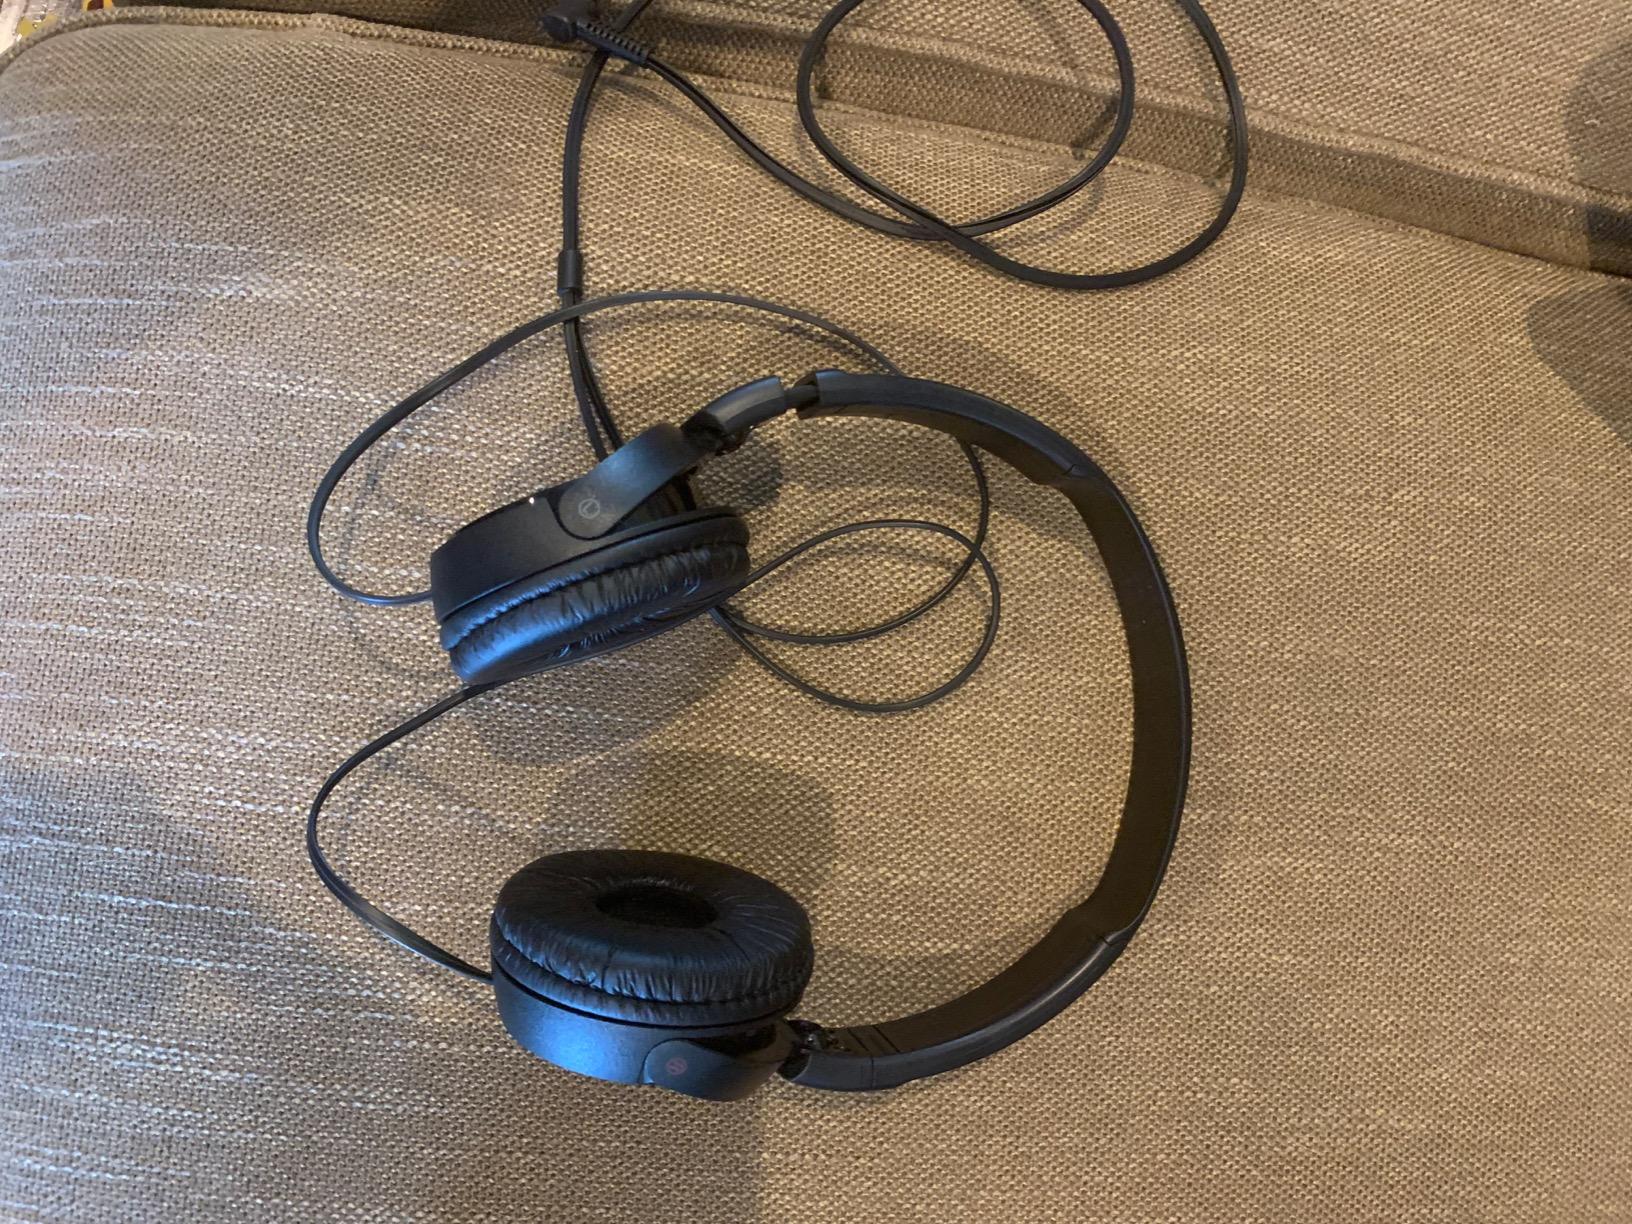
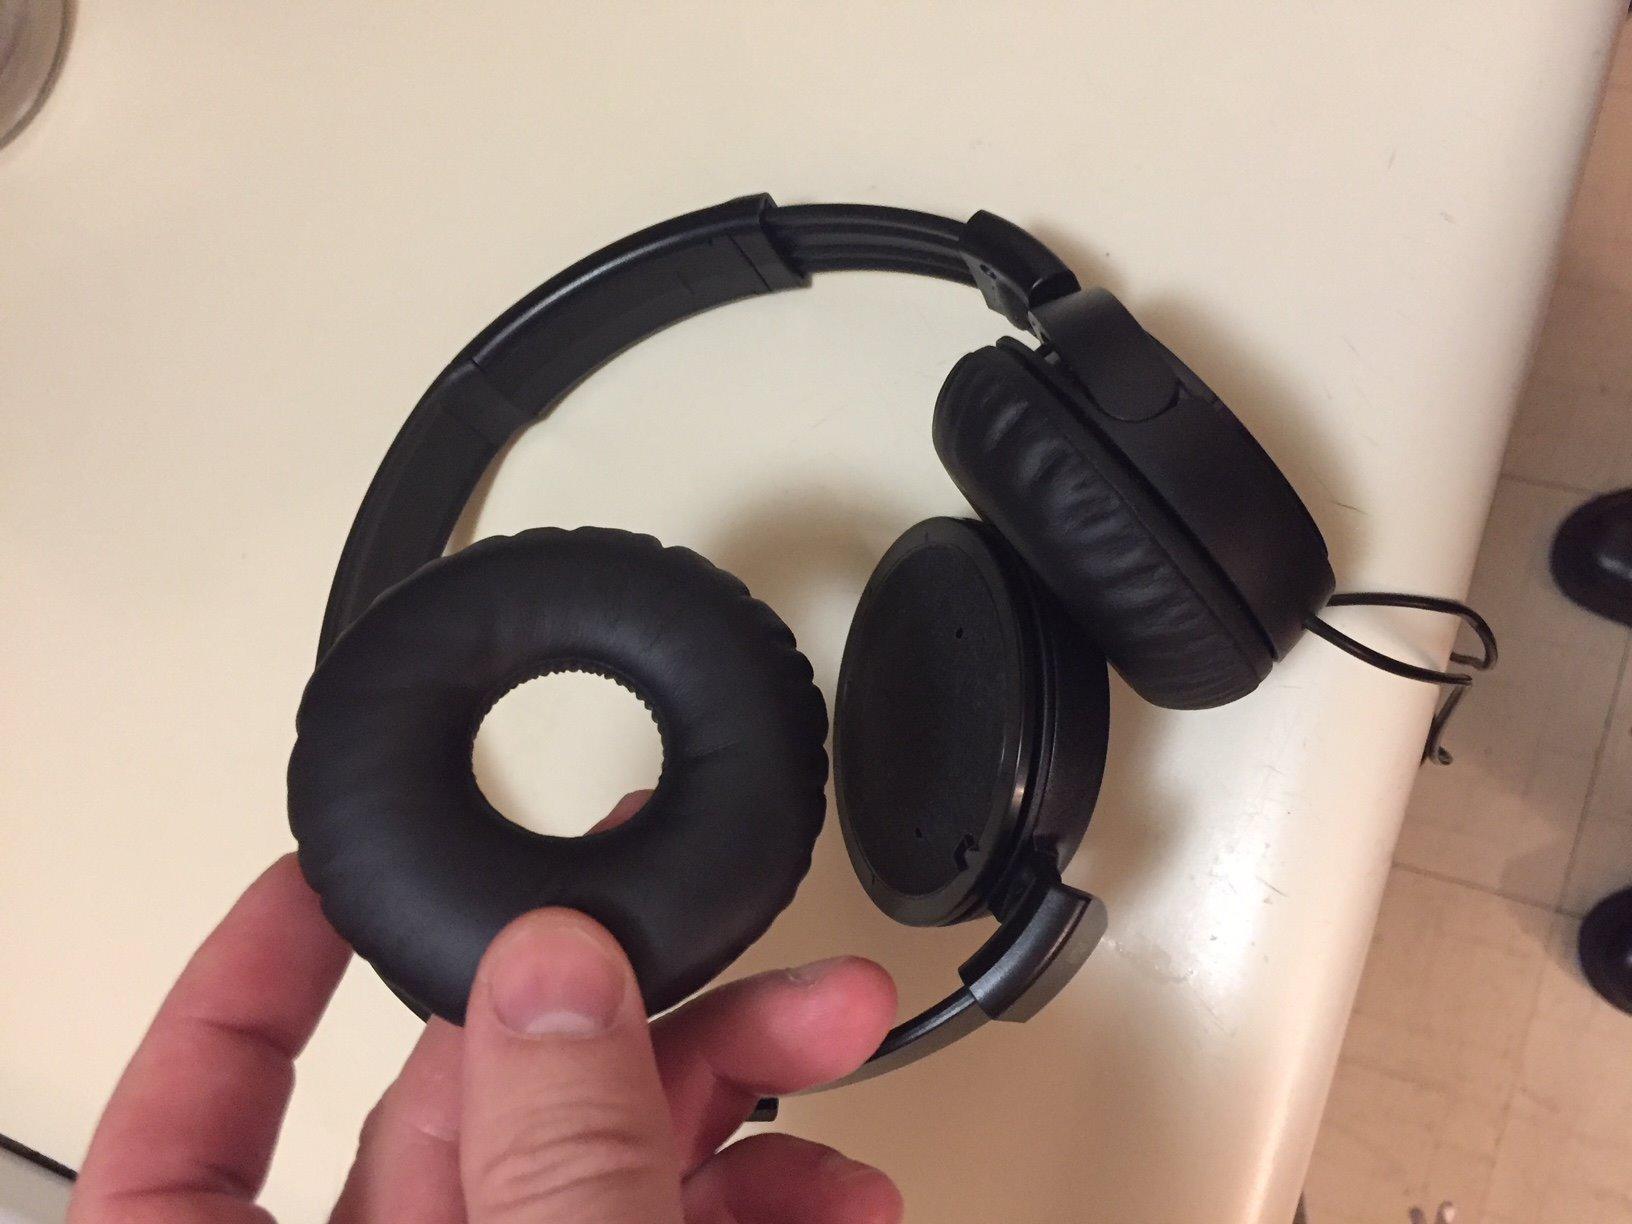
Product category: headphones
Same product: yes